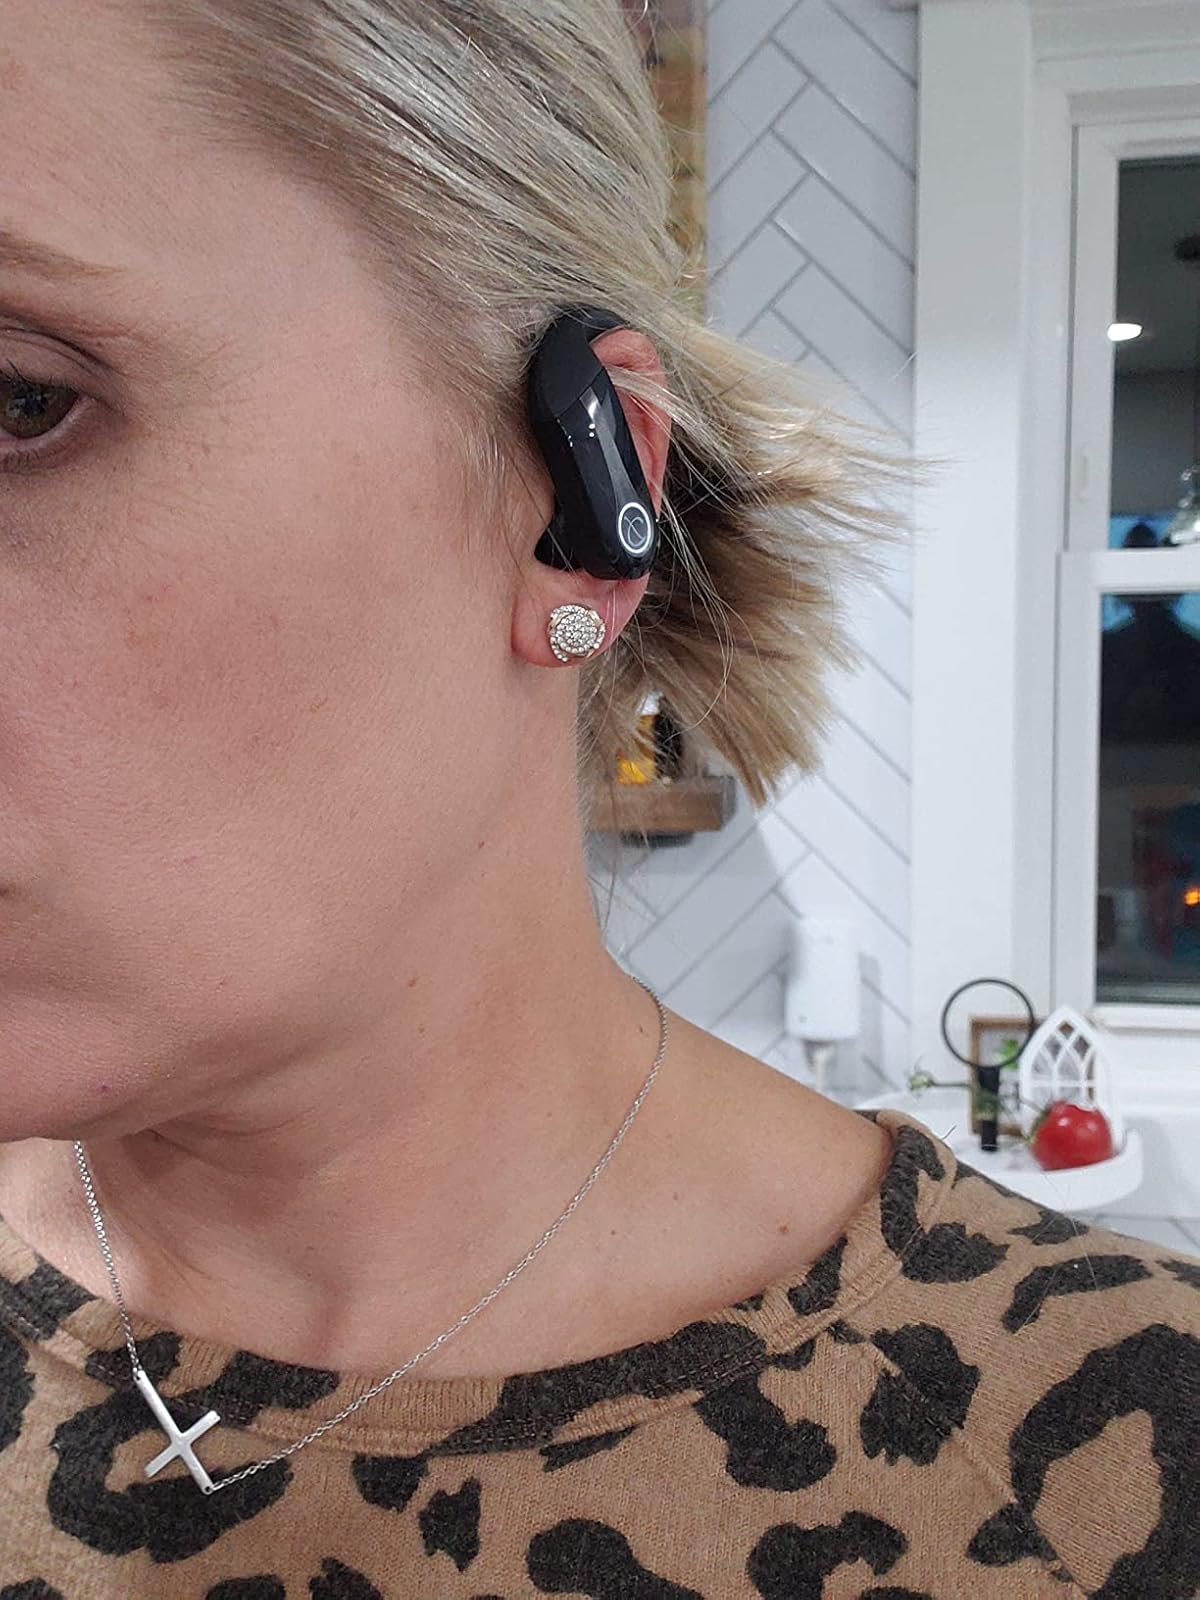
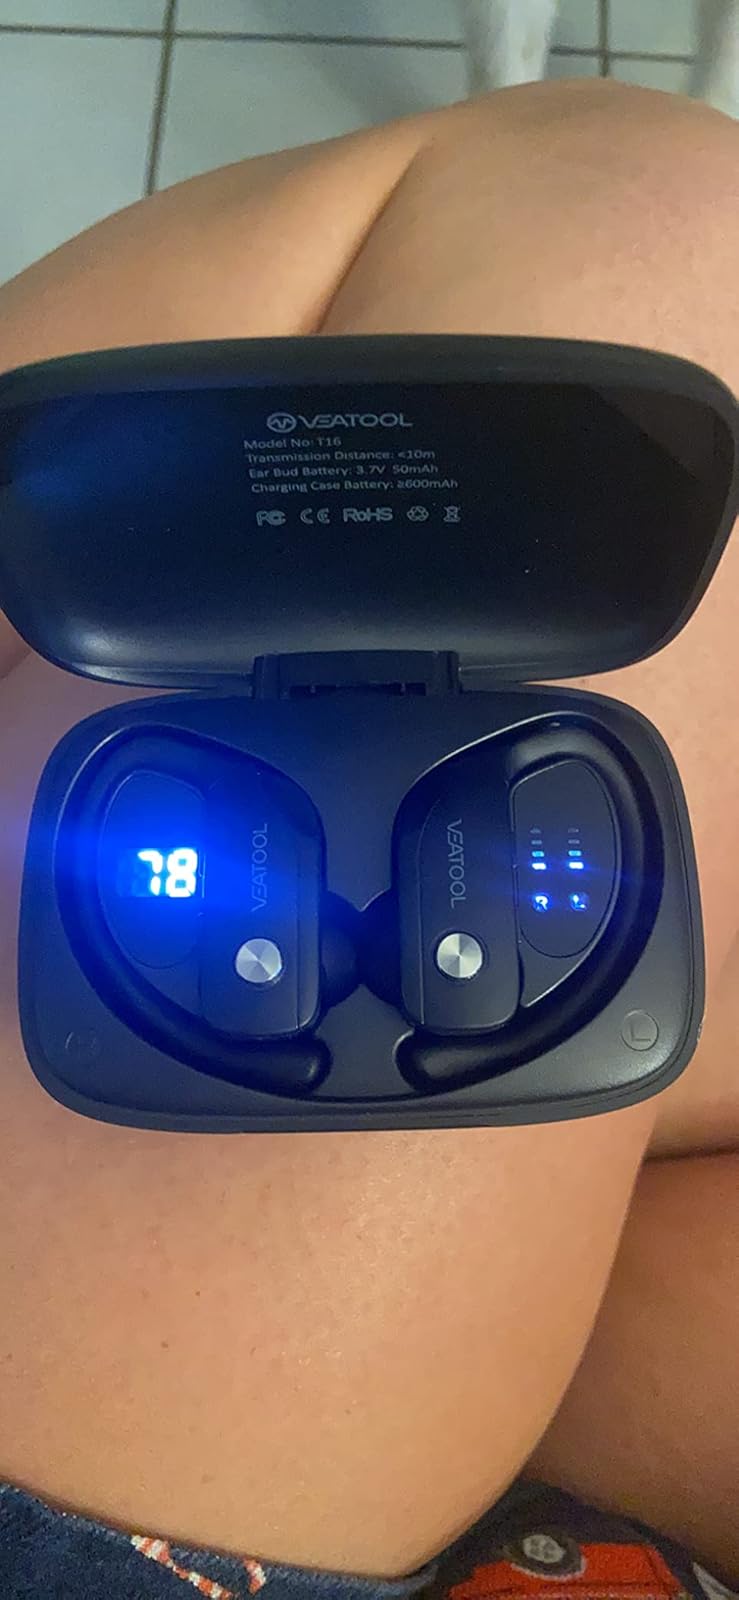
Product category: earbuds
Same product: no